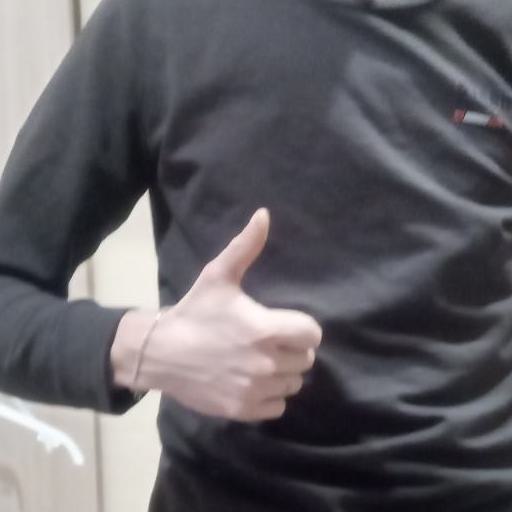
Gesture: like